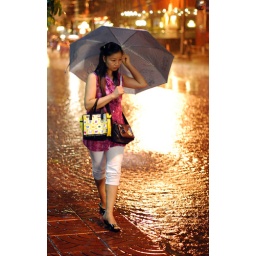
Raining cats and dogs in Chinatown